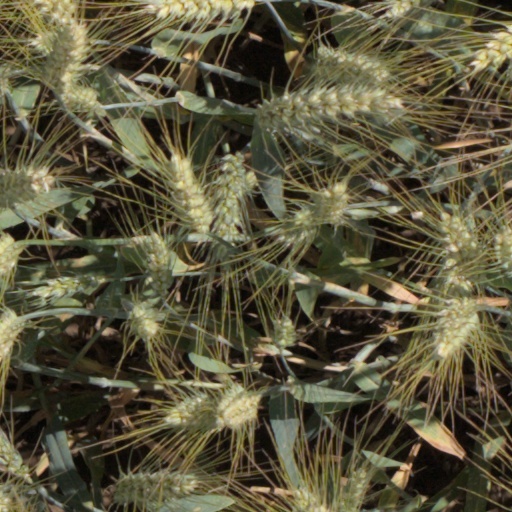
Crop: wheat